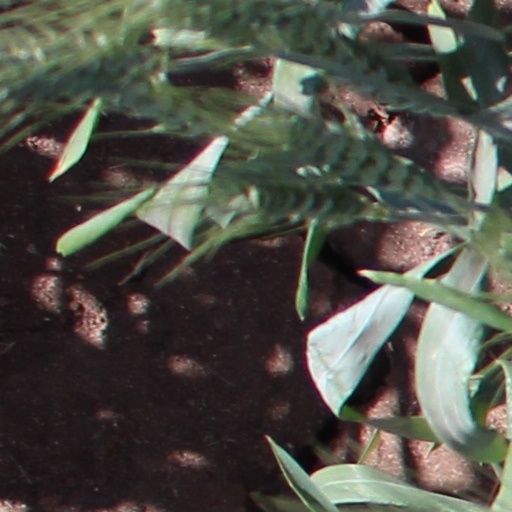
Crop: wheat